Adwick le Street

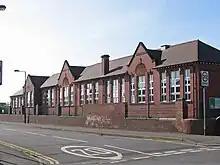
Park Primary School (Caxton Road frontage)

The old village is on the B1220 road, and meets the A638 road to the south of the village at Adwick Grange, near the "Highwayman" pub. To the west is the parish of Brodsworth. Highfields Country Park is adjacent to Brodsworth. The parish boundary with Brodsworth is mostly the Roman Ridge, except for a small section adjacent to Pickburn, where it extends out to the A1(M) near the country park, and follows "Long Lands Lane" from the motorway bypass.